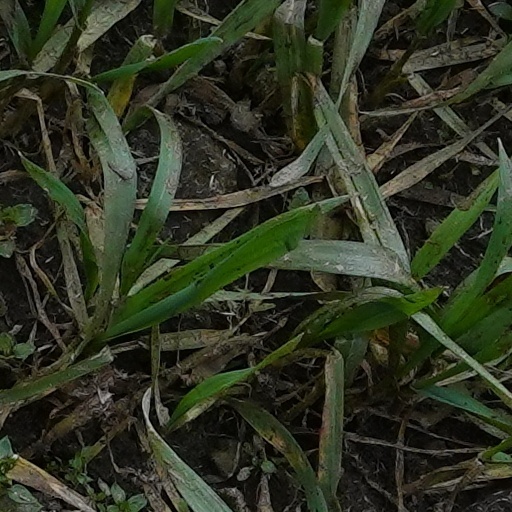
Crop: wheat